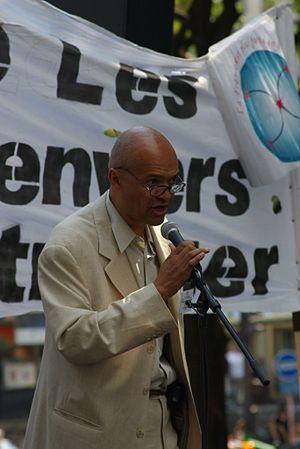
Claude Ribbe, né à Paris le 13 octobre 1954, est un écrivain, philosophe et réalisateur français.